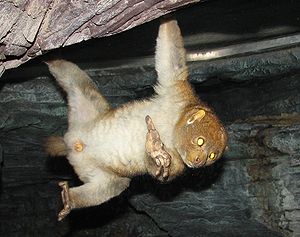
Potto
Pottoen er en halvabe i dovenabefamilien. Arten er den eneste i slægten perodicticus. Pottoer lever i det tropiske Afrika fra Guinea til Kenya. Pottoer når en længde på 30-40 cm, dertil en kort hale på 3-10 cm og deres maksimale vægt er 1,5 kg. Dyret lever i regnskove. De lever hele deres liv i træerne. Hunnen er drægtig i ca. 170 dage. Normalt består kuldet blot af en enkelt unge. Ungen bliver kønsmoden efter 18 måneder. Den højeste rapporterede alder er 22 år opnået af et dyr i fangenskab.